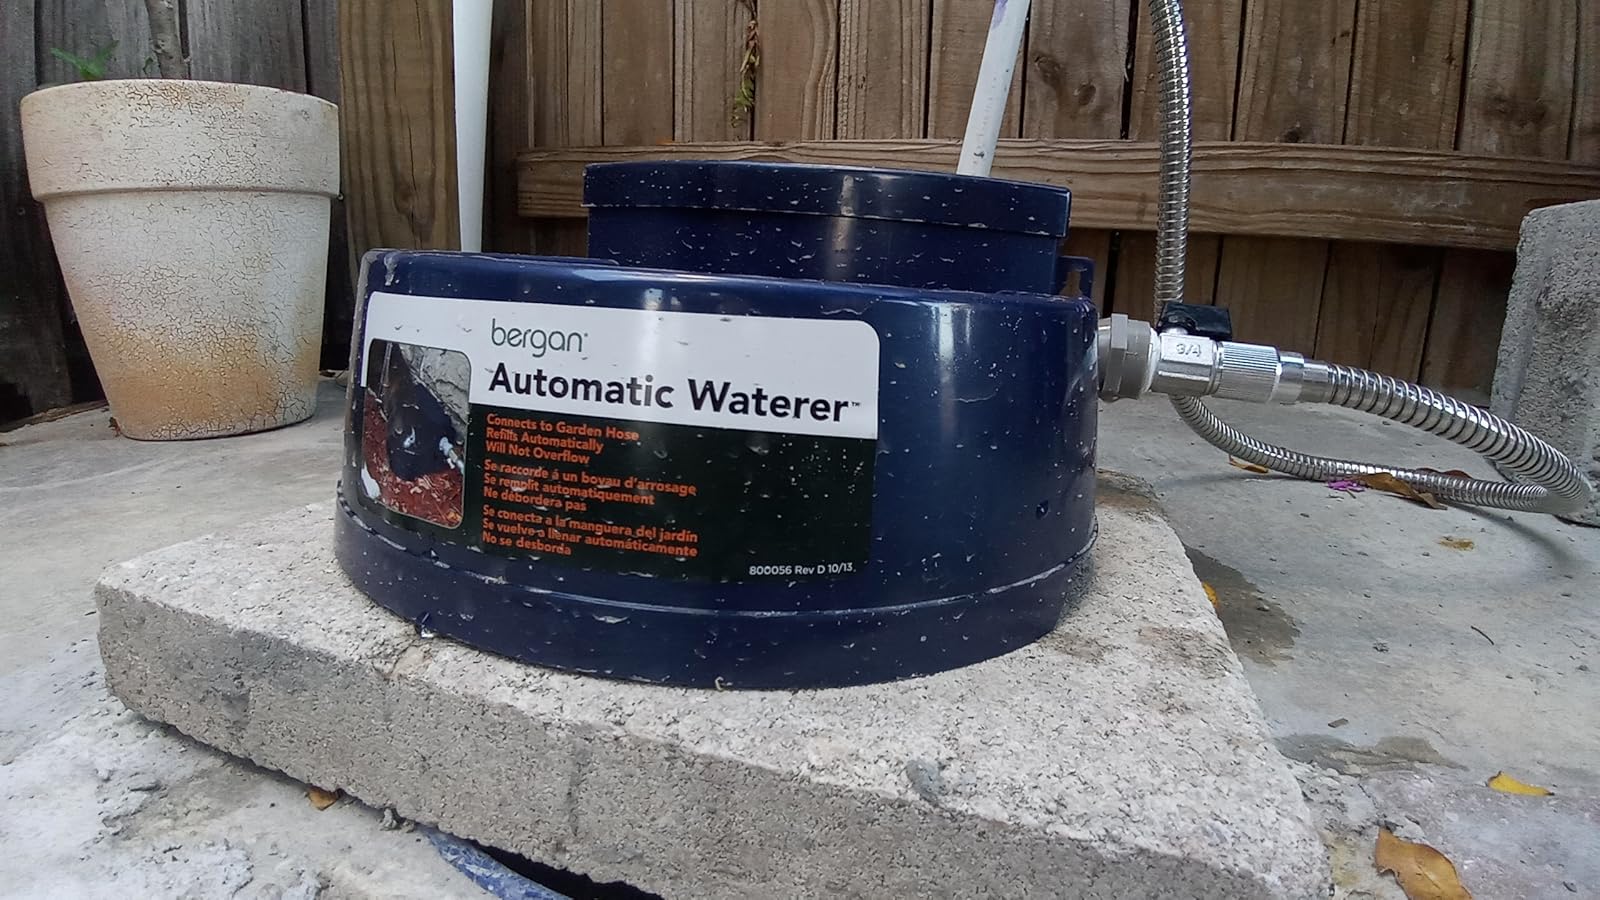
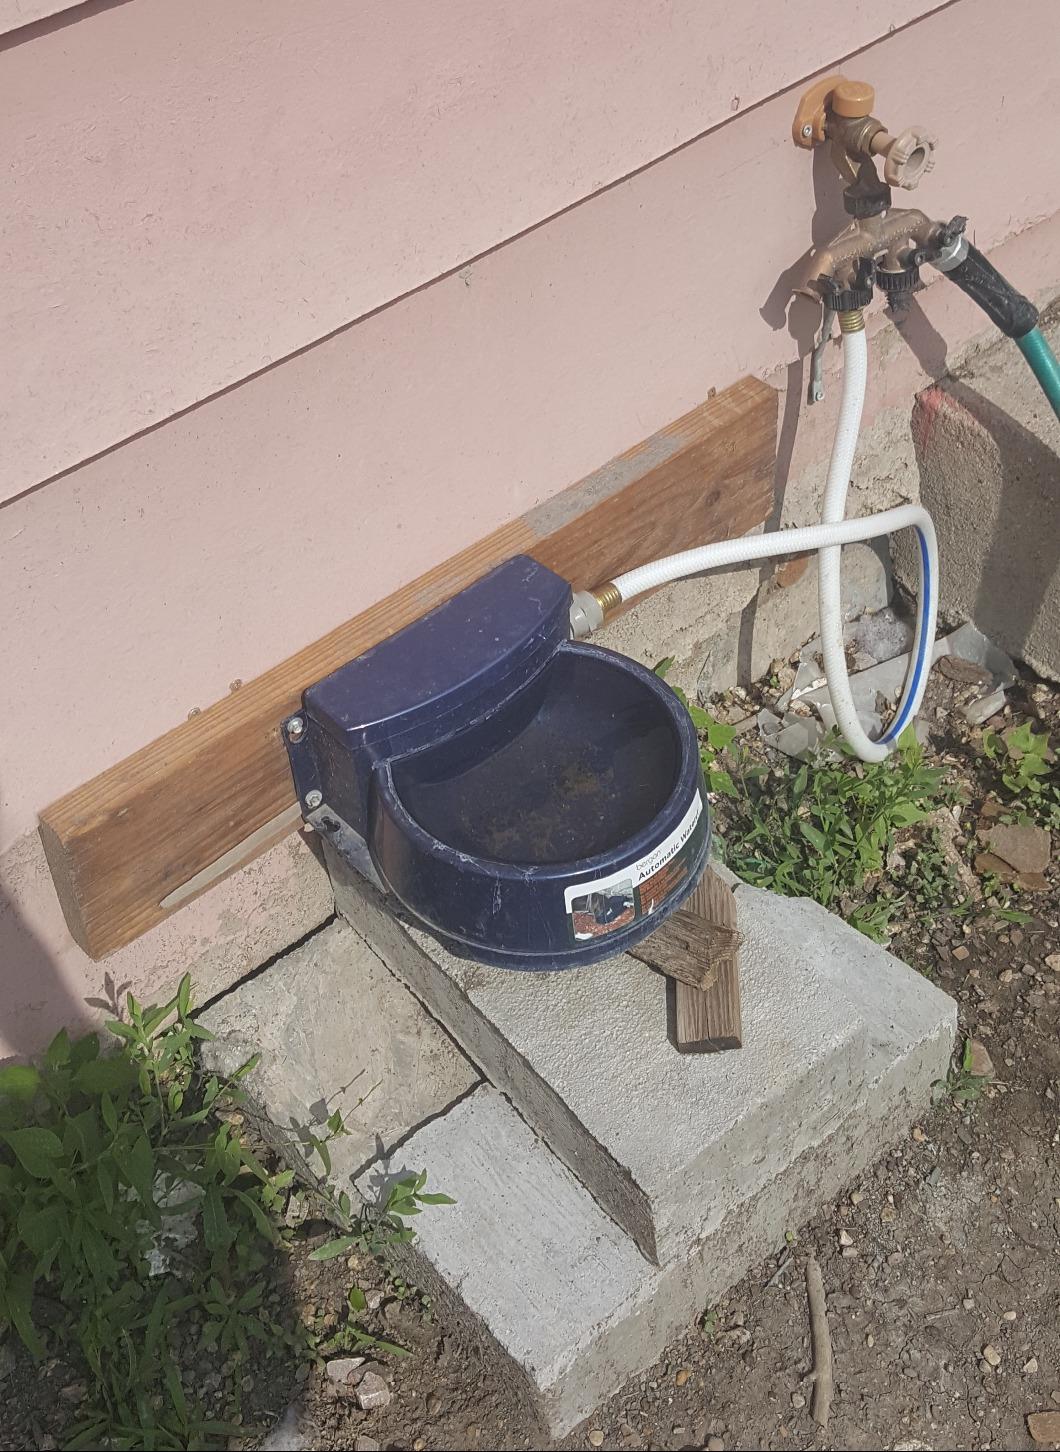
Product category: items_bowl
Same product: yes